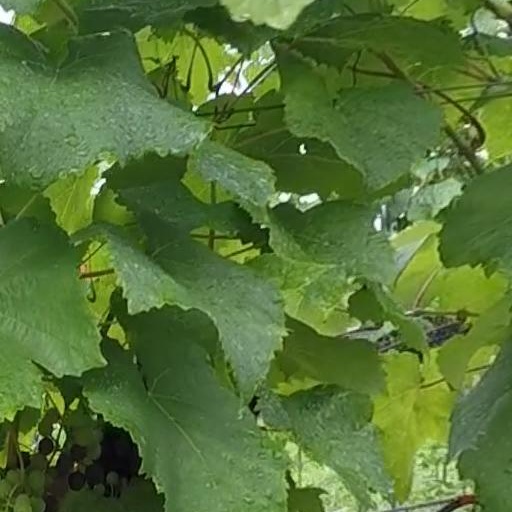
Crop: grape